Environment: real
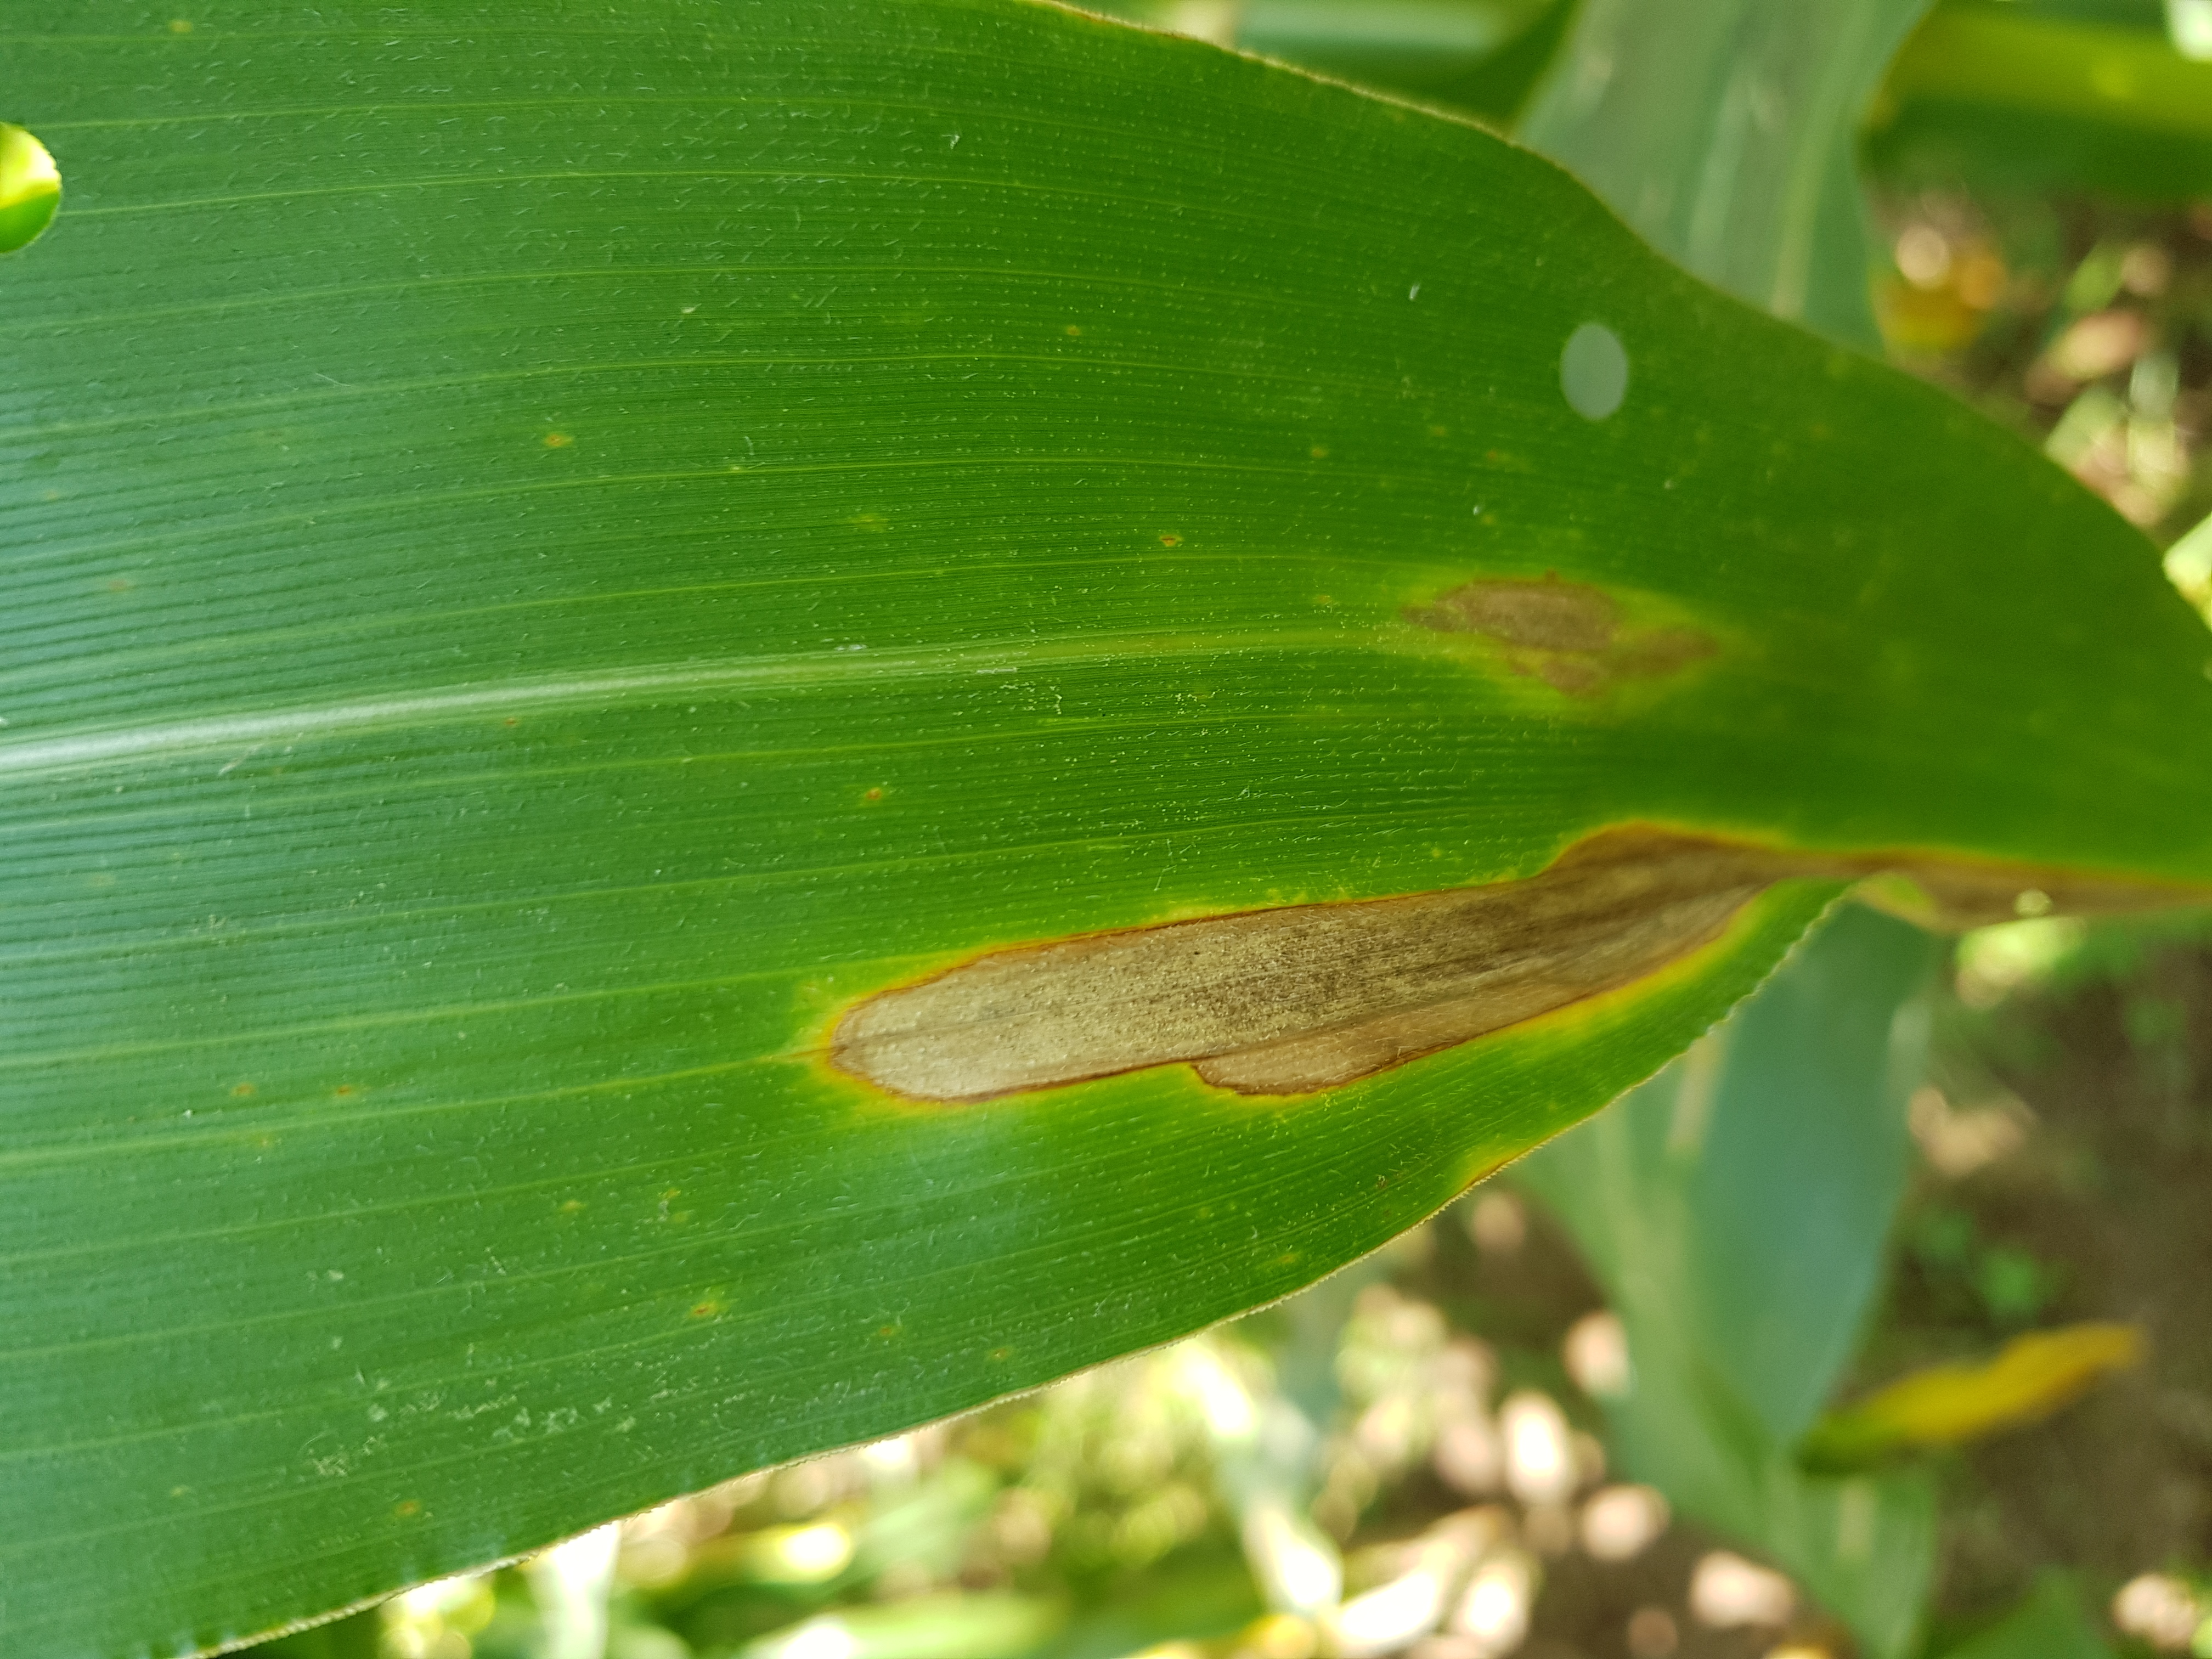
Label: northern_corn_leaf_blight